Answer in natural language. Consider the 3D positions of the objects in the scene and not just the 2D positions in the image. Is the centerpoint of  DeskLamp at a higher height than Doorway? Choose between the following options: no or yes
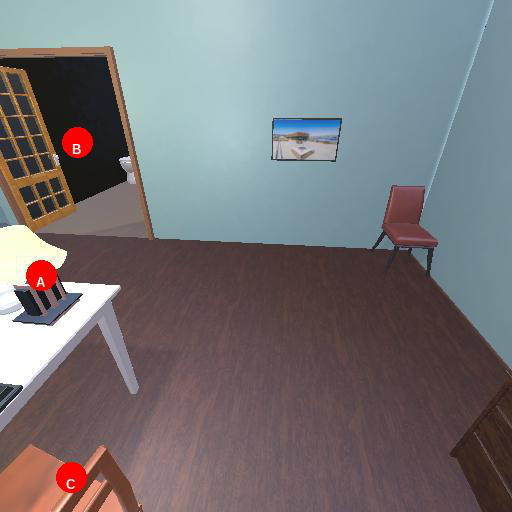
<answer>yes</answer>